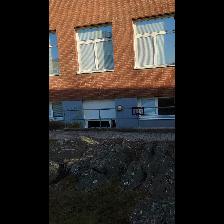
Label: NonHuman